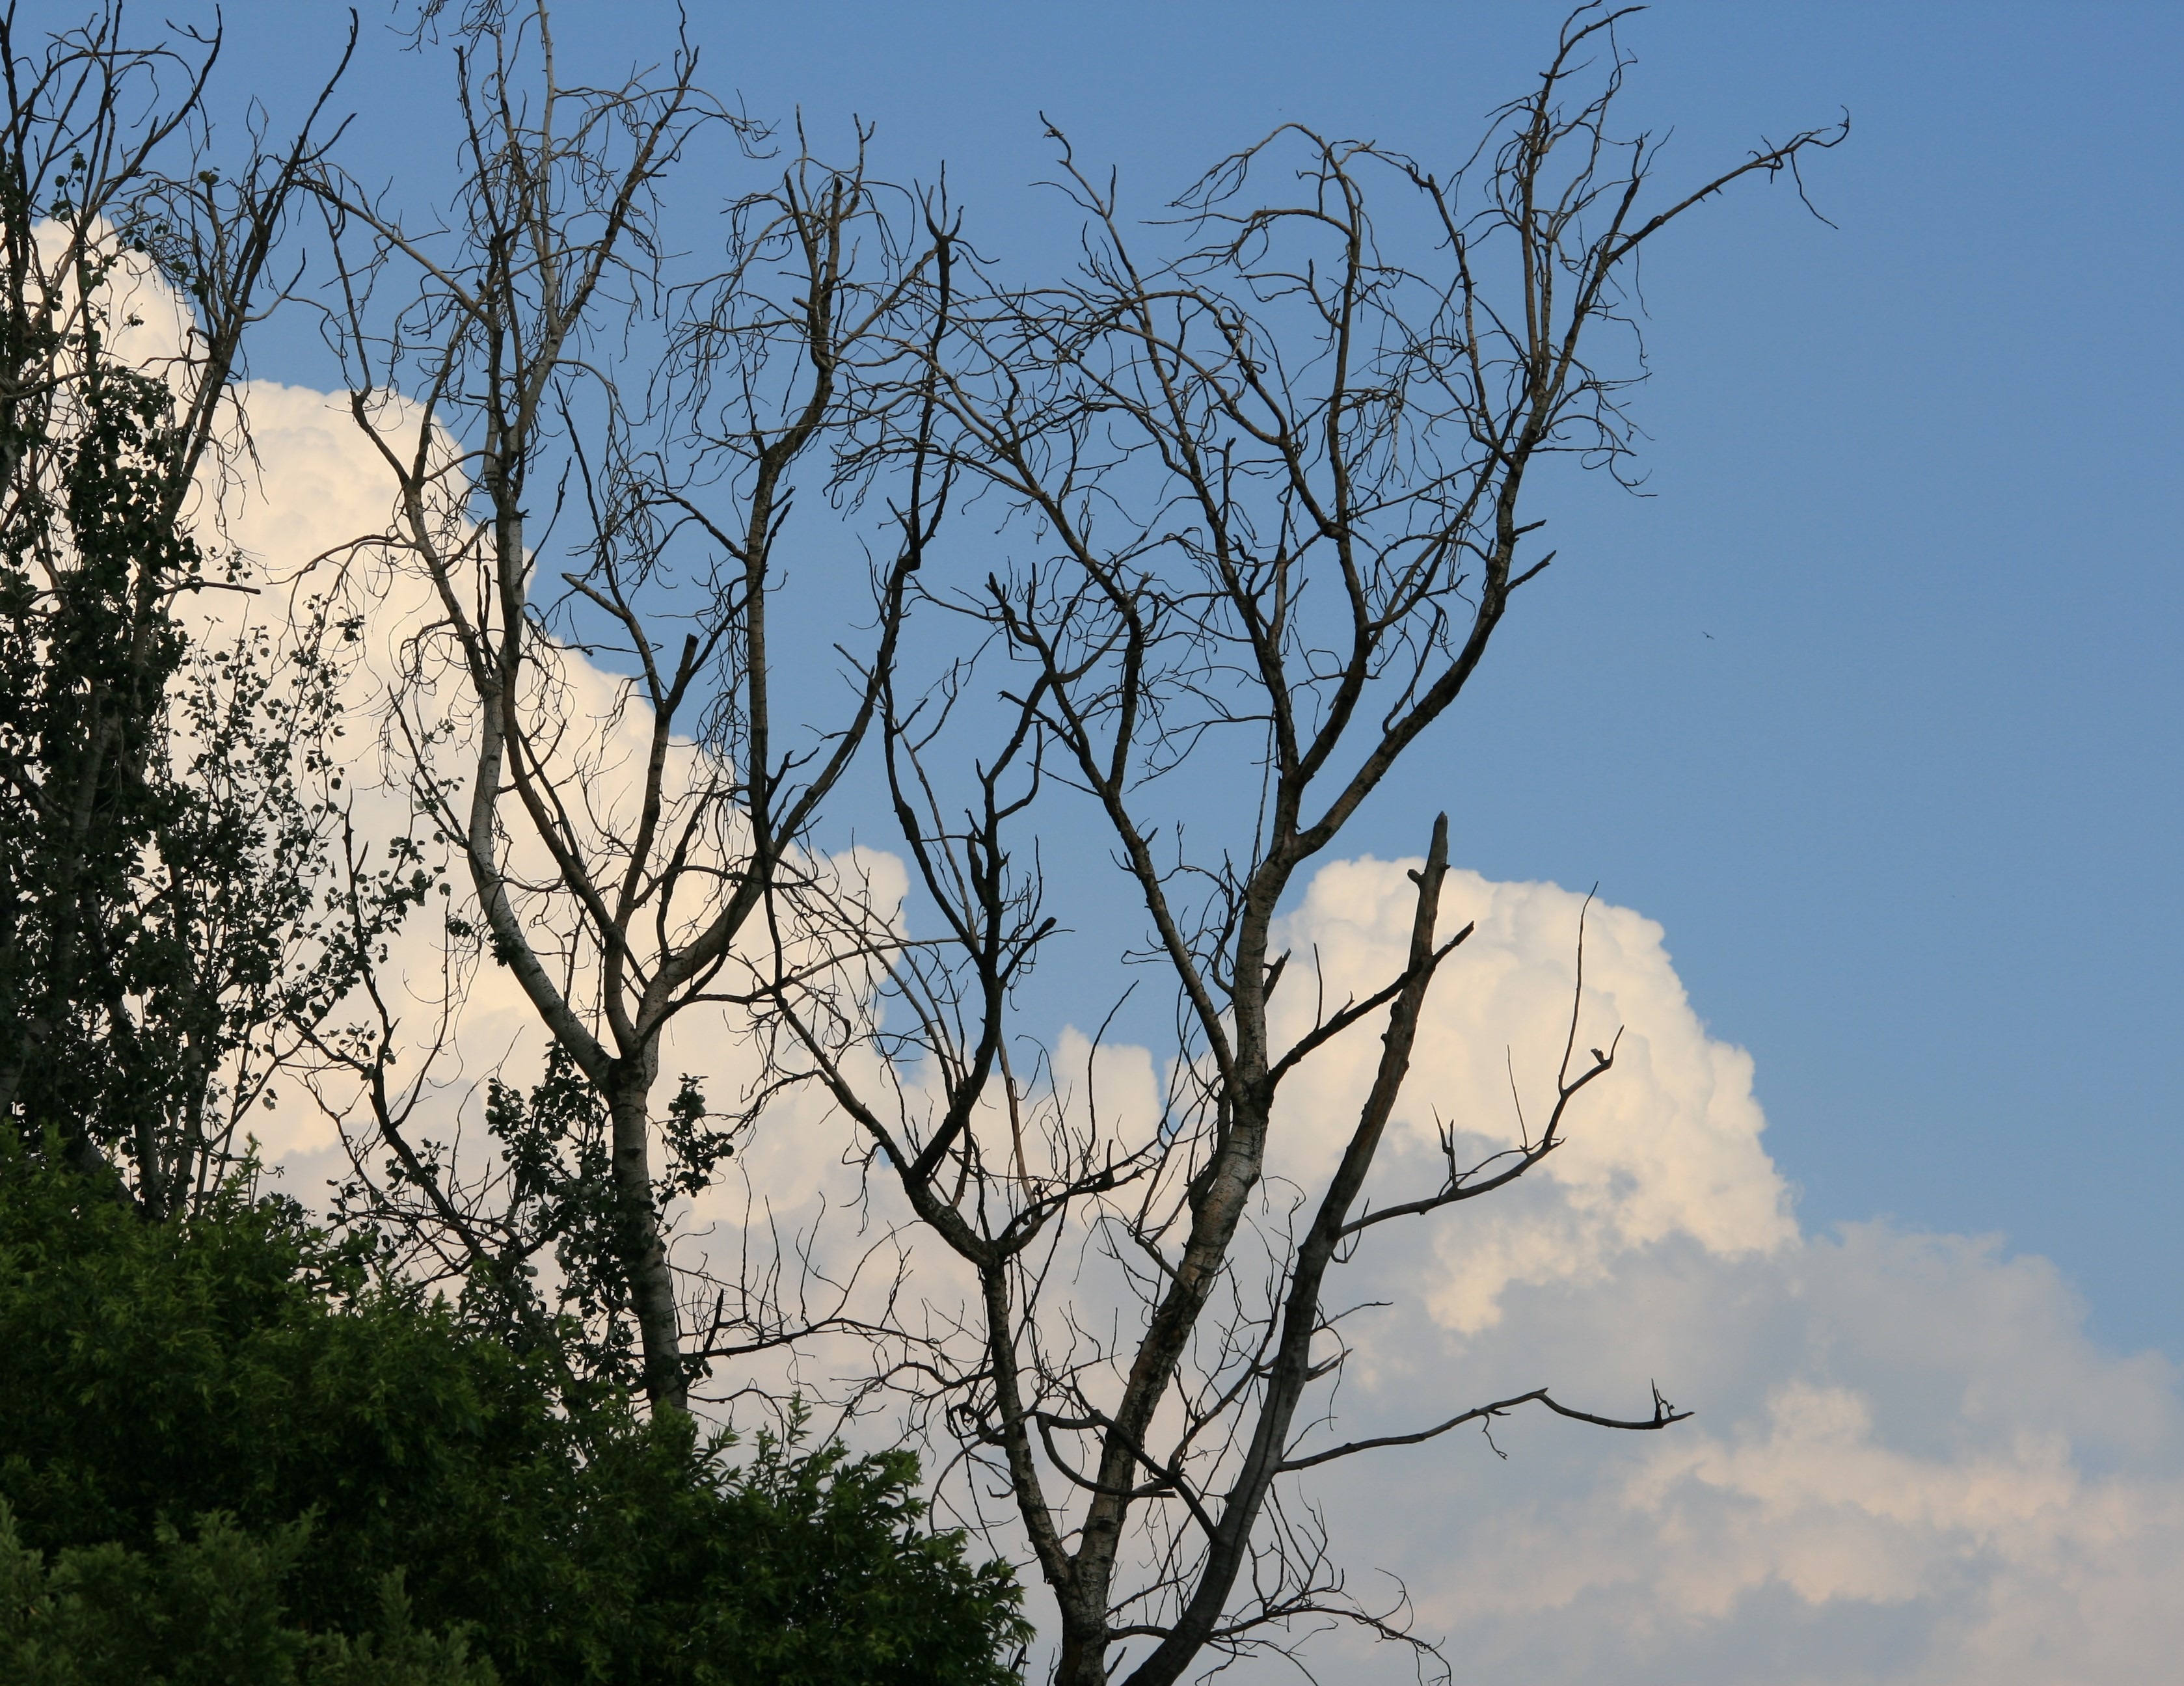
tree, nature, grass, branch, cloud, plant, sky, white, morning, leaf, flower, blue, bare, dead, clouds, stark, woody plant